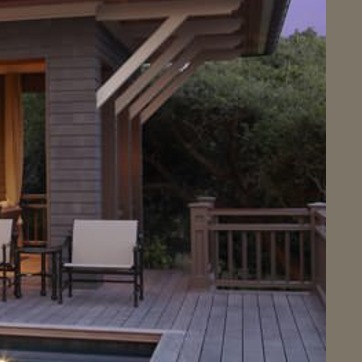
Material: foliage